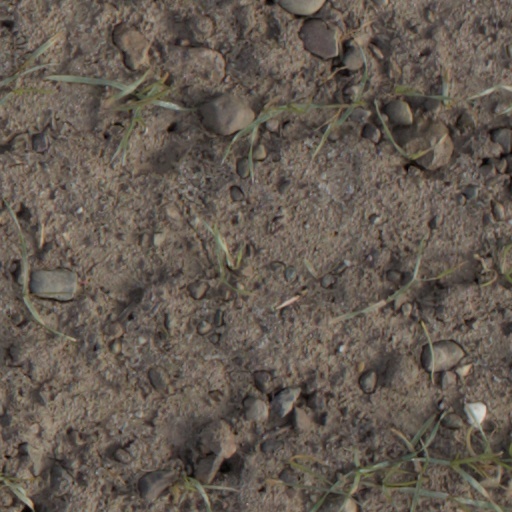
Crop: wheat